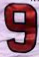
Number: 9